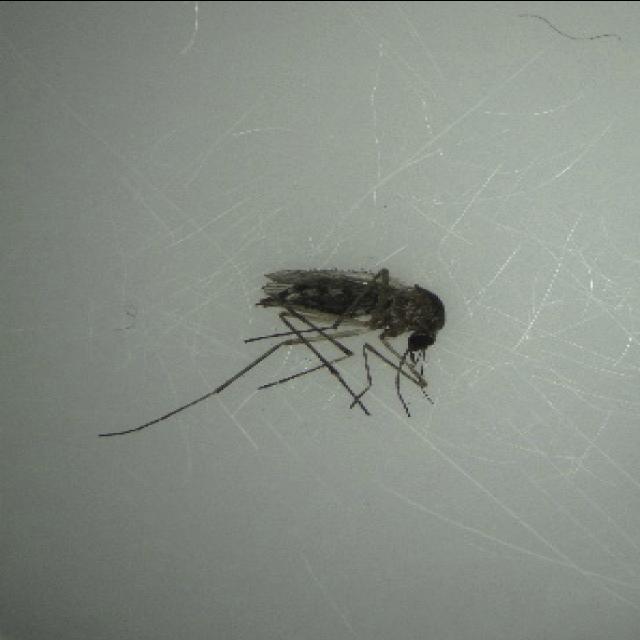
Species: aedes_vexans